Porcher Island

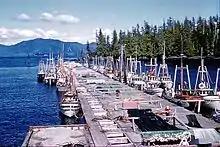
Gillnet Floats, Humpback Bay, Porcher Island, 1964

Humpback Bay is the site of the former Porcher Island Cannery, now derelict. The salmon cannery was originally built by the Chatham Sound Fishing and Packing Company in 1928, but operated for only four years before closing at the end of the 1932 salmon season. The site was later purchased by the Canadian Fishing Company and used as a summer gillnet station until 1968, when gillnet operations were transferred to North Pacific Cannery. Humpback Bay continued to serve as a net storage facility until the 1980s, when the Crown lease was sold to private interests.